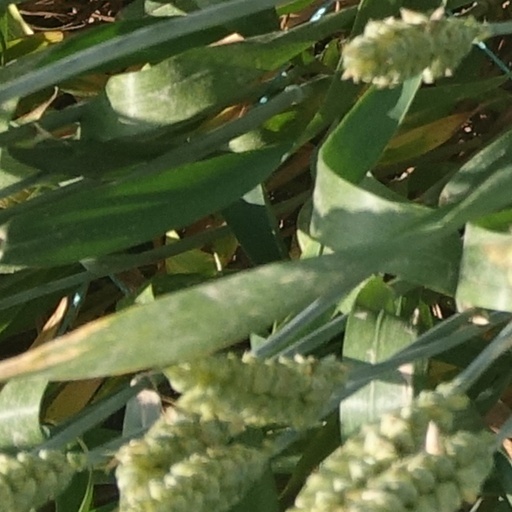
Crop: wheat